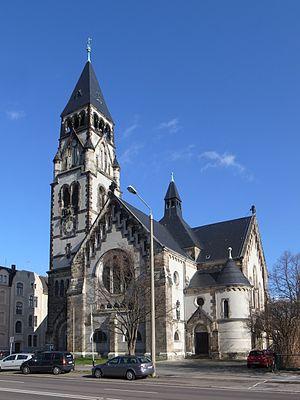
L'Église évangélique d'Anhalt est l'une des vingt-deux Églises membres de l'Église évangélique d'Allemagne. Son siège est établi à Dessau-Roßlau, en Saxe-Anhalt, dans l'ancien duché d'Anhalt.